New Zealand Opera

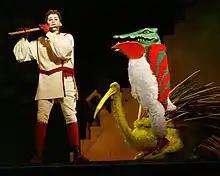
Tamino (Adrian Strooper) plays his magic flute to charm the animals in the 2006 production of Mozart's "The Magic Flute"

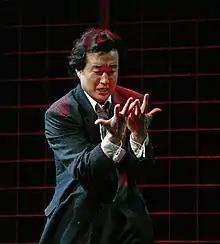
Faust (Jaewoo Kim) realises the consequences of his actions in the 2006 production of Gounod's opera.

"The Marriage of Figaro" was staged in 2002. Italian soprano Nuccia Focile played the Countess and Wendy Dawn Thompson was Cherubino, with Aidan Lang directing his first production for the company. New Zealand bass Wade Kernot and Australian soprano Emma Pearson (married in real life) sang the lead roles of Figaro and Susanna. NZ Opera staged "Figaro" again in 2010, and once more in 2021 with Emma Pearson returning in the role of the Countess.